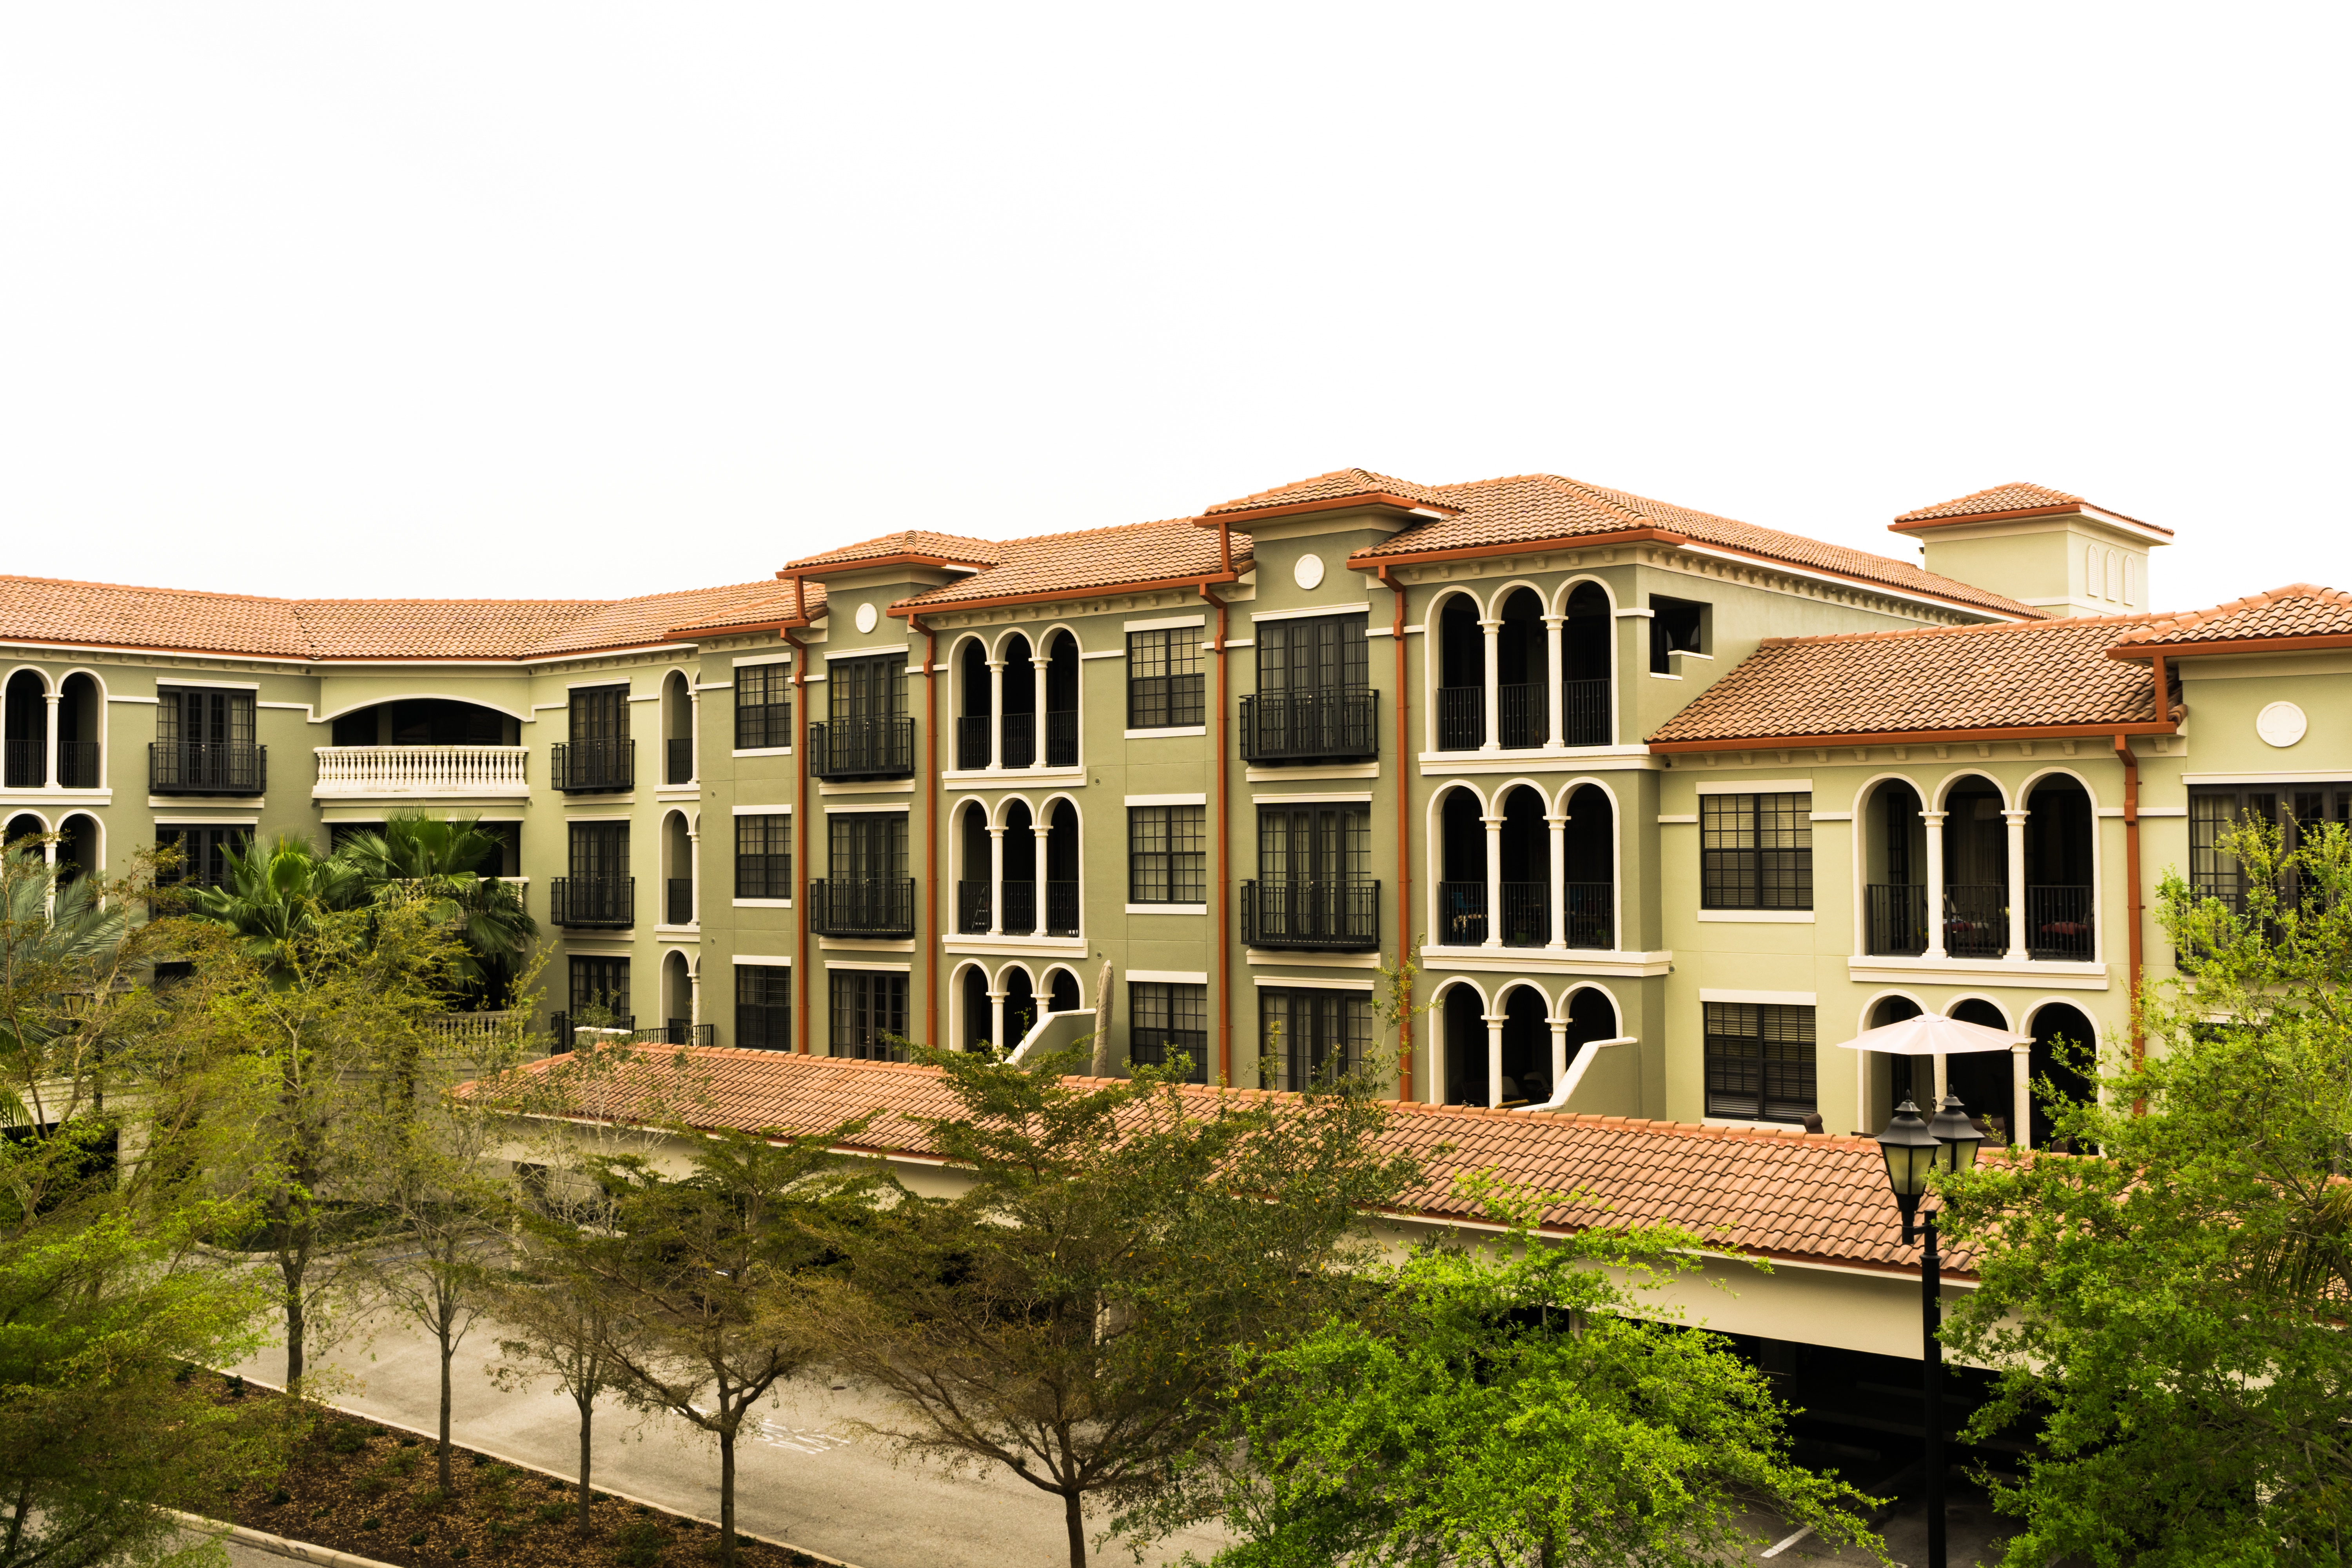
villa, mansion, house, home, cottage, facade, property, courtyard, estate, condominium, real estate, residential area